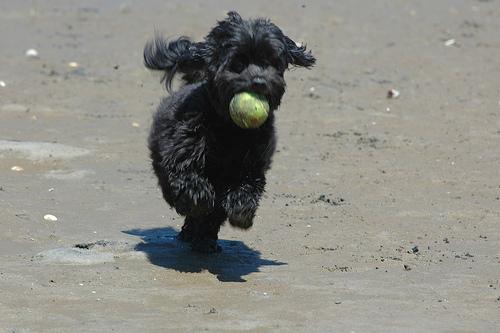
Breed: havanese